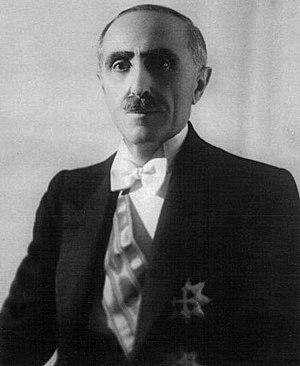
Shefqet Bej Verlaci, né le 15 décembre 1877 à Elbasan, Province de Monastir de l'Empire ottoman, en Albanie, et mort le 21 juillet 1946 à Zurich en Suisse, était un homme politique albanais. Il fut le premier ministre de l'Albanie en 1924, puis à nouveau lors de l'occupation par l'Italie de 1939 à 1941, durant la période du protectorat italien.
Ahmet Zogu est un homme politique albanais.